British Rail Class 318

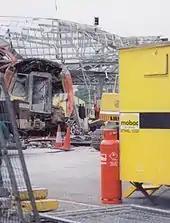
Front view of 318254 shortly after the crash at Largs station

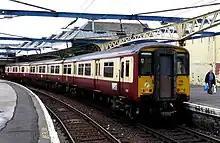
Class 318 in SPT livery with original front end at Gourock in July 2006

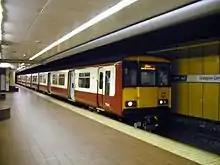
Class 318 with revised front end at Glasgow Central Low Level in 2011

Between 2005 and 2007, all Class 318s underwent a refurbishment by Hunslet-Barclay which involved the removal of the corridor connection on the driving cars allowing the provision of a full-width driver's cab. The passenger accommodation was also improved, with new passenger door controls, a repainted interior, new seat moquette and flooring, and new grab handles. New lighting was also fitted, with similar shades to the Class 320 units along with LED lights for cab indicators and marker lights. New passenger information systems, similar to those seen on other trains, were installed.